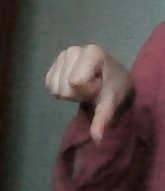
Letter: waw